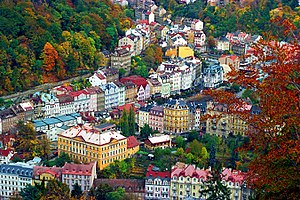
Karlovy Vary
Karlovy Vary er en by i den vestlige del af Bøhmen i regionen Karlovy Vary i Tjekkiet. Byen ligger ved floden Teplás udmunding i floden Ohře.